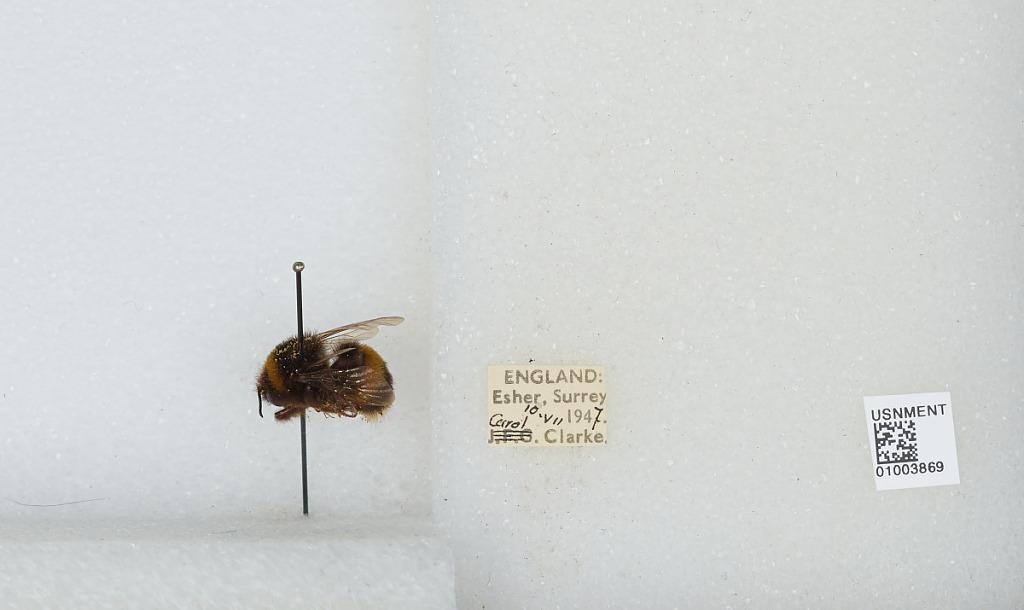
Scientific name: Bombus (Bombus) lucorum (Linnaeus)
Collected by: C. Clarke
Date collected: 1947-7-10
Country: United Kingdom
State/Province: England
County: Surrey
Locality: Esher
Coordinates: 51.3691, -0.365